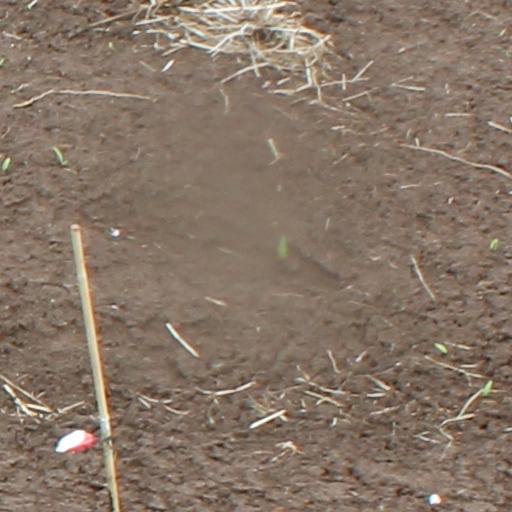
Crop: wheat